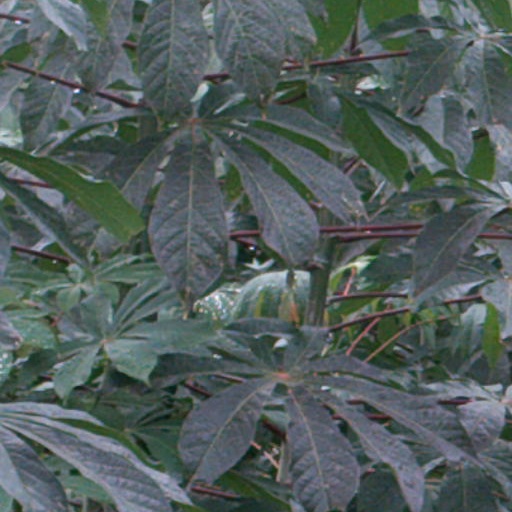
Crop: cassava